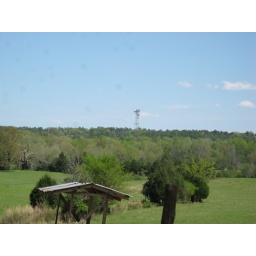
Off in the distance, outside of Toccopola, Mississippi, one of the microwave relay towers formerly used by AT&amp;amp;T Long Lines.